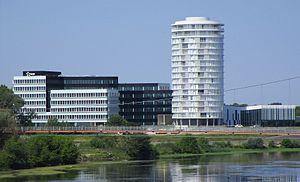
Vue de la Tour lumière à droite et des bâtiments administratif d'EDF à gauche, depuis le pont de la Vendée. Quartier des Deux-Lions à Tours.
Électricité de France est une entreprise française, détenue à plus de 80 % par l'État.